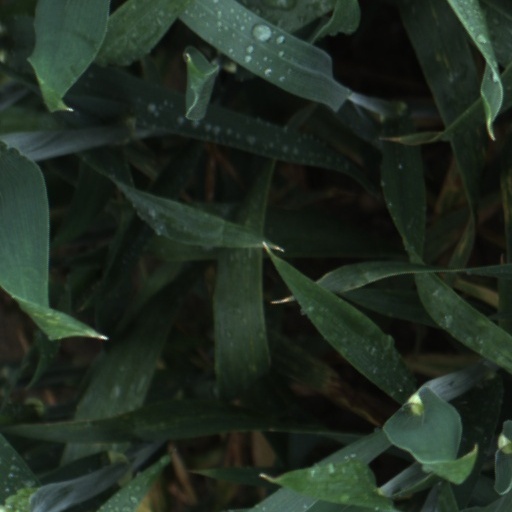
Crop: wheat